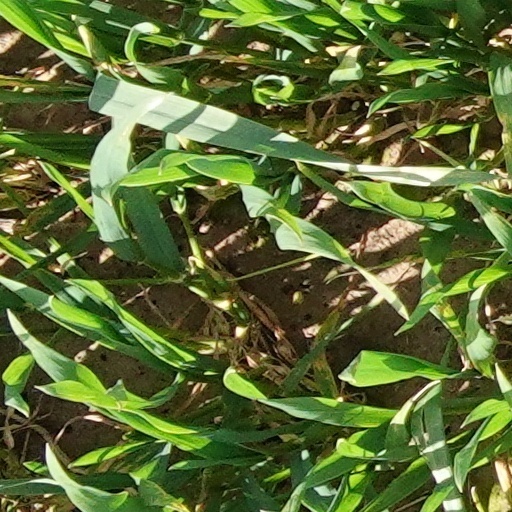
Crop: wheat